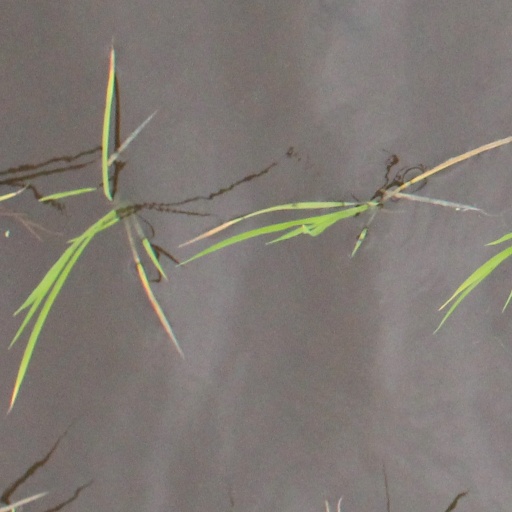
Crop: rice